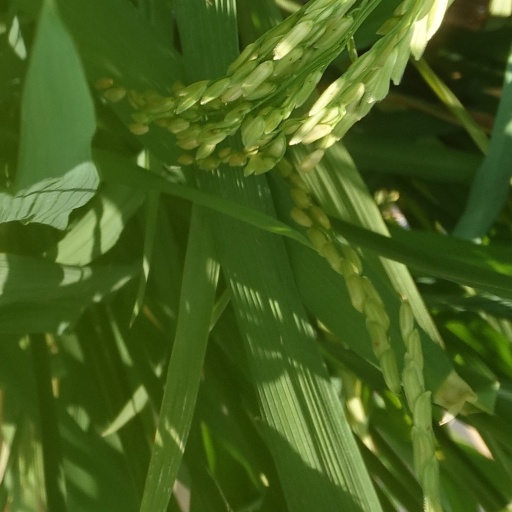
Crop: rice